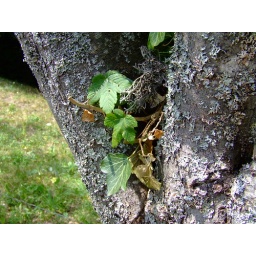
This tree bears evidence of the damp winters to be had in the Black Forest